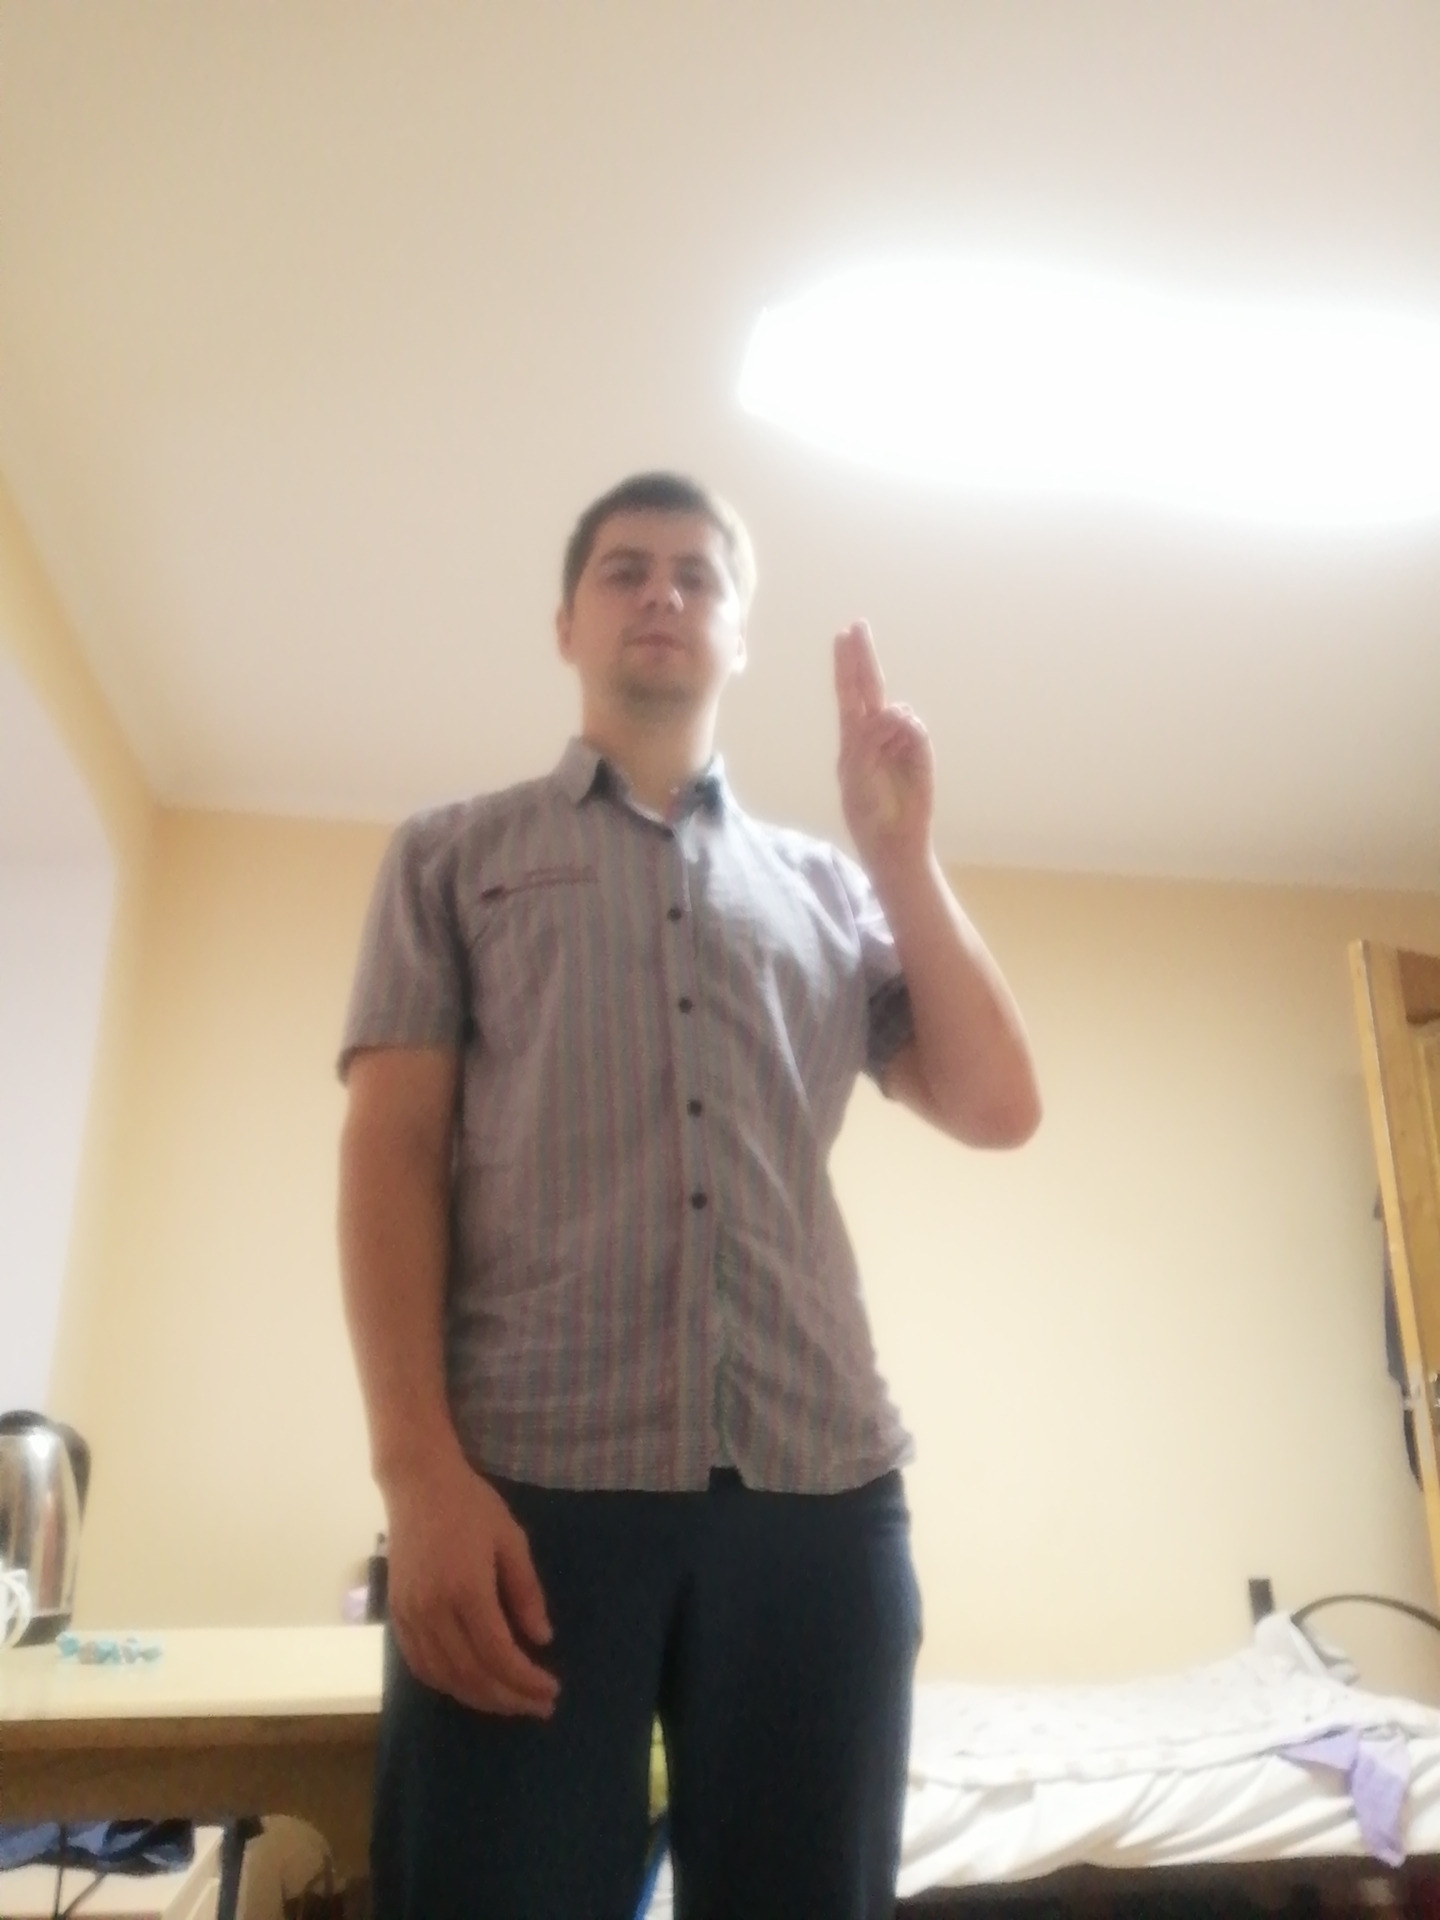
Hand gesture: two_up